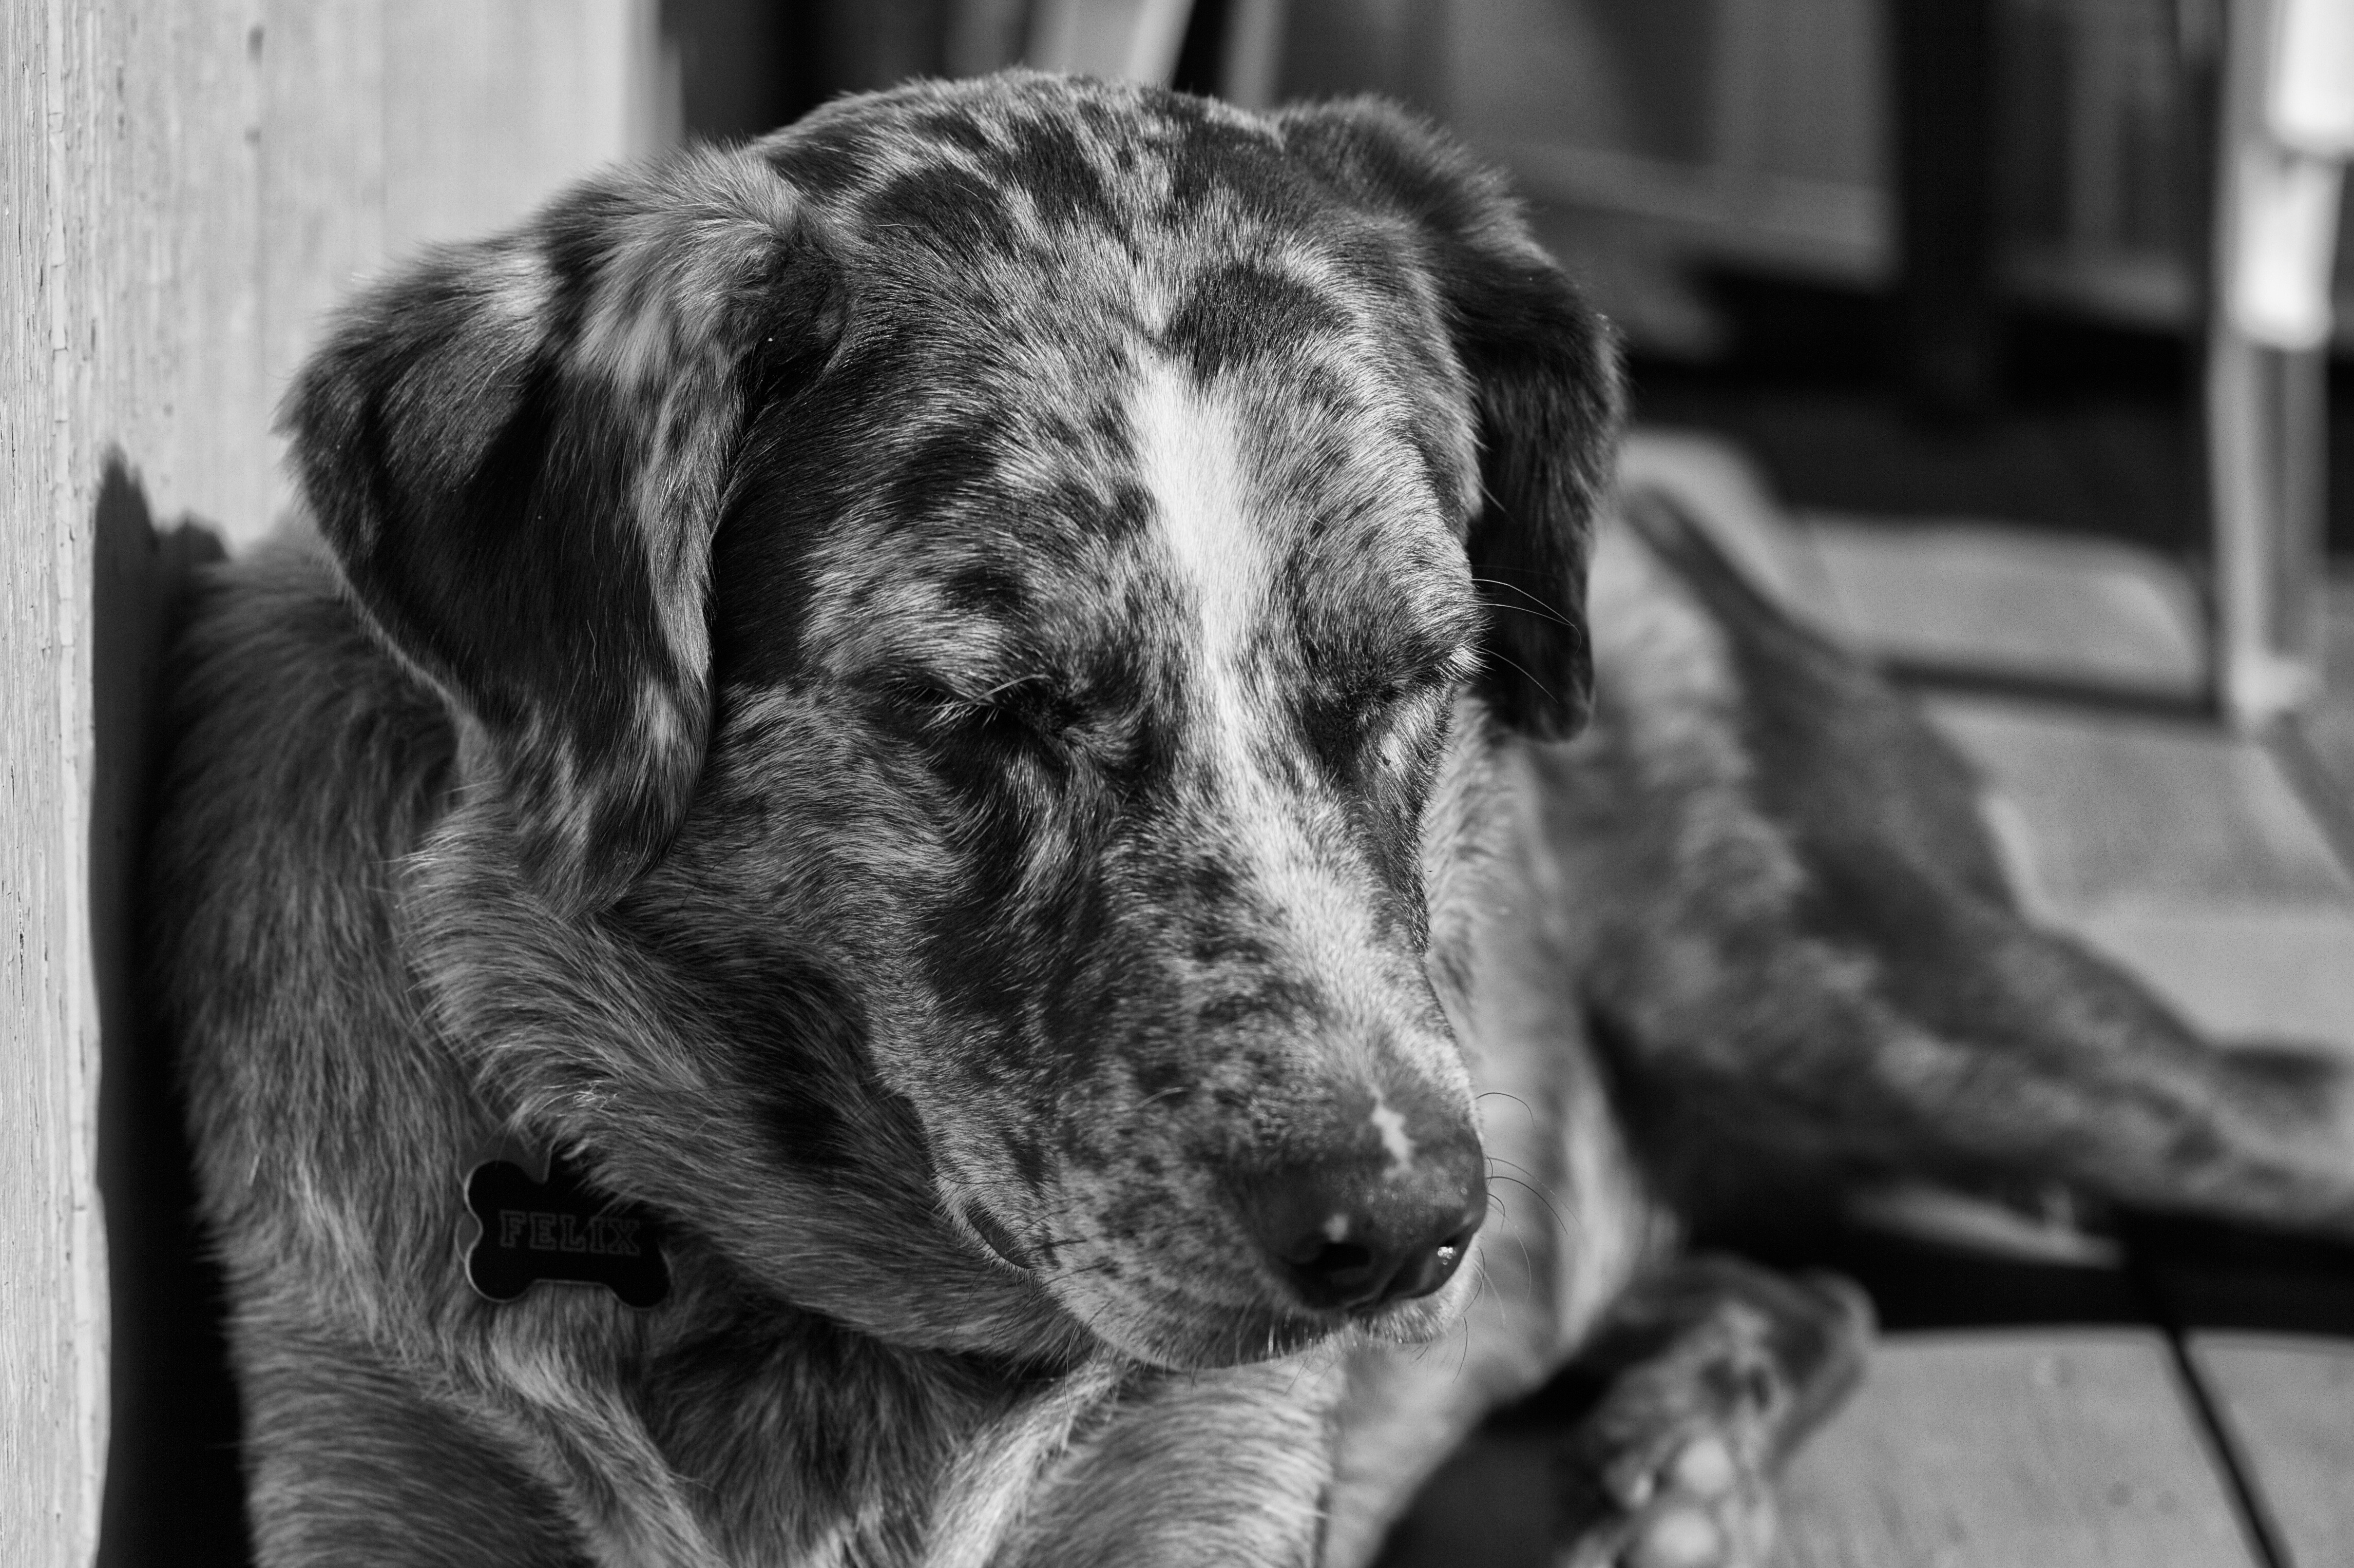
black and white, puppy, dog, mammal, black, monochrome, bw, vertebrate, felix, animal shelter, monochrome photography, street dog, dog like mammal